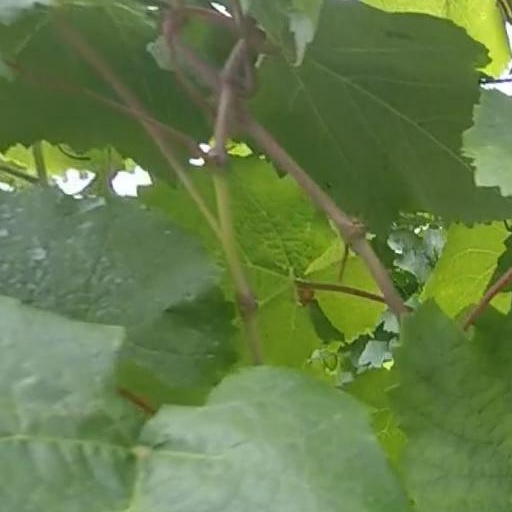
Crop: grape